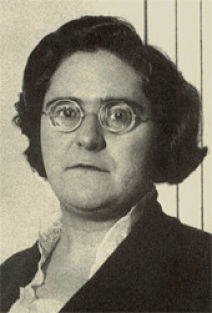
ฟราดาริกา มุนแซ็ญ

|name = ฟราดาริกา มุนแซ็ญ
|native_name = ฟราดาริกา มุนแซ็ญ อี มัญเญ
|native_name_lang = ca
|image = Federica Montseny (1936-1939).jpg
|birth_place = มาดริด สเปน
|nationality = สเปน
|death_place = ตูลูซ ฝรั่งเศส
|office = กระทรวงสาธารณสุข (ประเทศสเปน)|กระทรวงสาธารณสุขและนโยบายสังคม ()
|term_start = 4 พฤศจิกายน ค.ศ. 1936
|term_end = 17 พฤษภาคม ค.ศ. 1937
| spouse = ฌาร์มินัล อัซเกลอัส (Germinal Esgleas)
|children = บิดา อัซเกลอัส มุนแซ็ญฌาร์มินัล อัซเกลอัส มุนแซ็ญบลังกา อัซเกลอัส มุนแซ็ญ
|predecessor = ฌูแซ็ป ตูมัส อี ปิเอรา (Josep Tomàs i Piera)
|successor = เฆซุส เอร์นันเดซ โตมัส (Jesús Hernández Tomás) (สาธารณสุข) และเฌามา ไอกวาเด (Jaume Aiguader) (นโยบายสังคม)
ฟราดาริกา มุนแซ็ญ อี มัญเญ (, ; ค.ศ. 1905–1994) เป็นนักอนาธิปไตยและปัญญาชนซึ่งทำหน้าที่เป็นรัฐมนตรีสาธารณสุขและนโยบายสังคมในรัฐบาลสาธารณรัฐสเปนที่ 2 ช่วงสงครามกลางเมืองสเปน เธอเป็นที่รู้จักเป็นนักเขียนนวนิยายและความเรียง และการเป็นรัฐมนตรีหญิงคนแรก ๆ ในยุโรปตะวันตก
==ชีวประวัติ==
ฟราดาริกา มุนแซ็ญ เกิดวันที่ 12 กุมภาพันธ์ ค.ศ. 1905 ในมาดริด ประเทศสเปน เธอเป็นลูกที่รอดชีวิตคนเดียวของฌูอัน มุนแซ็ญ (Joan Montseny) กับตาแรซา มัญเญ มิราแบ็ต (Teresa Mañé Miravet) ทั้งสองเป็นครู และเป็นนักอนาธิปไตยเชื้อสายกาตาลา พวกเขาอาศัยอยู่ในมาดริด เนื่องจากพ่อของเธอถูกจำคุกและต้องลี้ภัยในเวลาต่อมาเหตุจากเหตุระเบิดขบวนแห่วันสมโภชพระคริสตวรกายในบาร์เซโลนา ค.ศ. 1896 (1896 Barcelona Corpus Christi procession bombing) ทั้งสองกลับสเปนอย่างลับ ๆ และอาศัยอยู่ในเมืองหลวง ตั้งแต่ ค.ศ. 1898 บุพการีของเธอร่วมกันทำหน้าที่บรรณาธิการวารสารรายปักษ์ชื่อ "ลาเรบิสตาบลังกา" ซึ่งเป็นหนึ่งในวารสารอนาธิปไตยฉบับที่สำคัญที่สุดในเวลานั้น ครอบครัวเธอใช้เงินเก็บเพื่อหาบ้านในเขตชานเมืองของมาดริด ผู้พัฒนาที่สร้างบ้านพวกเขาขู่ฟ้องร้องพ่อของเธอ เมื่อเขากล่าวหาว่าผู้พัฒนาขโมยเงินจากคนจนที่จ่ายค่าบ้านที่ไม่ถูกสร้างเสียที ทำให้ครอบครัวต้องย้ายออกและใช้เวลาหลายปีหลังจากนั้นในการย้ายที่อยู่ตลอดเวลา และเอาชีวิตรอดด้วยการเขียนและการเพาะปลูกเป็นครั้งคราว ในวัยเด็กของมุนแซ็ญ หน่วยพิทักษ์​พลเรือน​ (ประเทศสเปน)|หน่วยพิทักษ์​พลเรือน​ () มักมาเยี่ยมบ้านครอบครัวเธอเพื่อค้นหาพ่อของเธอ เธอถ่วงเวลาให้พวกเขาเข้ามาช้าที่สุดเพื่อให้เวลาพ่อเธอซ่อนตัว
มุนแซ็ญได้รับการศึกษาที่บ้านจากบุพการีของเธอ หลังจากที่เธอมีทักษะอ่านเขียนแล้ว แม่ของเธอใช้วิธีการสอนแบบพิพัฒนาการนิยมทางการศึกษา|พิพัฒนาการเพื่อเสริมสร้างความอยากรู้อยากเห็นของลูกเธอ ทำให้มุนแซ็ญสามารถอ่านเนื้อหาที่หลากหลายเพื่อส่งเสริมให้เธอไล่ตามความสนใจทางปัญญาของตัวเอง มุนแซ็ญได้รู้จักกับทั้งวรรณกรรมและทฤษฎีทางสังคมและการเมือง เธอยังกล่าวว่าการเติบโตในสิ่งแวดล้อมชนบทได้มีส่วนในพัฒนาการทางปัญญาของเธอ ตลอดชั่วชีวิตเธอ เธอจะกลับไปหาธรรมชาติเมื่อต้องจัดการกับปัญหาทางสังคม เธอมีลูกสามคนกับฌาร์มินัล อัซเกลอัส
==การทำงาน==
File:MITING CNT MONTJUÏC.jpg|thumb|ฟราดาริกา มุนแซ็ญ กล่าวคำปราศรัยที่งานประชุมครั้งประวัติศาสตร์ของสมาพันธ์แรงงานแห่งชาติ (ประเทศสเปน)|สมาพันธ์แรงงานแห่งชาติ () ในบาร์เซโลนา ค.ศ. 1977 เป็นครั้งแรกหลังจาก 36 ปีของสเปนภายใต้การนำของฟรังโก
File:Jardin_Federica_Montseny_Paris.jpg|thumb|สวนสาธารณะฟราดาริกา มุนแซ็ญ ในปารีส
ในช่วงสงครามกลางเมืองสเปน มุนแซ็ญสนับสนุนรัฐบาลสาธารณรัฐ เธอต่อต้านการใช้ความรุนแรงในอาณาเขตของสาธารณรัฐโดยกล่าวว่าเป็น "ความกระหายเลือดที่ก่อนหน้านี้นึกไม่ออกเลยว่าจะเกิดจากมนุษย์สุจริต" ในเดือนพฤศจิกายน ค.ศ. 1936 ฟรันซิสโก ลาร์โก กาบาเยโร (Francisco Largo Caballero) แต่งตั้งมุนแซ็ญเป็นรัฐมนตรีกระทรวงสาธารณสุข การกระทำครั้งนี้ทำให้เธอได้กลายเป็นผู้หญิงคนแรกในประวัติศาสตร์สเปนที่ได้เป็นรัฐมนตรีในคณะรัฐมนตรี
===ลี้ภัย===
ในช่วงปลายคริสต์ทศวรรษ 1930 เธอและผู้นิยมสาธารณรัฐคนอื่นย้ายไปยังเมืองตูลูซ และกลับมาสเปนใน ค.ศ. 1977 หลังฟรันซิสโก ฟรังโก|ฟรังโกเสียชีวิต ต่อมาเธอเสียชีวิตวันที่ 14 มกราคม ค.ศ. 1994 สิริอายุ 88 ปี
==มรดก==
ถนน สวนสาธารณะ และโรงเรียนหลายแห่งในสเปน โดยเฉพาะแคว้นกาตาลุญญา และในเมืองเช่นปารีส ตั้งชื่อตามเพื่อรำลึกถึงเธอ
==งาน==
===นวนิยาย===
* "Horas trágicas" (1920)
* "Amor de un día" (1920)
* "Ana María" (1920)
* "El amor nuevo" (1920)
* "El juego del amor y de la vida" (1920)
* "La mujer que huía del amor" (1920)
* "La vida que empieza" (1920)
* "Los caminos del mundo" (1920)
* "María Magda" (1920)
* "Maternidad" (1920)
* "Vampiresa" (1920)
* "Florecimiento" (1925)
* "La victoria" (1925)
* "Vida nueva" (1925)
* "¿Cuál de las tres?" (1925)
* "Los hijos de la calle" (1926)
* "El otro amor" (1926)
* "La última primavera" (1926)
* "Resurrección" (1926)
* "El hijo de Clara" (1927)
* "La hija del verdugo" (1927)
* "El rescate de la cautiva" (1927)
* "El amor errante" (1927)
* "La ruta iluminada" (1928)
* "El último amor" (1928)
* "Frente al amor" (1929)
* "Sol en las cimas" (1929)
* "El sueño de una noche de verano" (1929)
* "La infinita sed" (1930)
* "Sonata patética" (1930)
* "Pasionaria" (1930)
* "Tú eres la vida" (1930)
* "El ocaso de los dioses" (1930)
* "Aurora roja" (1931)
* "Cara a la vida" (1931)
* "El amor que pasa" (1931)
* "Nocturno de amor" (1931)
* "Una mujer y dos hombres" (1932)
* "Amor en venta" (1934)
* "Nada más que una mujer" (1935)
* "Vidas sombrías" (1935)
* "Tres vidas de mujer" (1937)
* "La indomable" (1938)
* "Una vida" (1940)
* "Amor sin mañana"
* "La rebelión de los siervos"
* "La sombra del pasado"
* "Martirio"
* "Nuestra Señora del Paralelo"
* "Sinfonía apasionada"
* "Una historia triste"
===งานอื่น ๆ===
* La mujer, problema del hombre (1932)
* Heroínas (1935)
* Buenaventura Durruti (1936)
* In Memoriam of Comrade Durruti (1936)
* La voz de la F.A.I. (1936)
* El anarquismo militante y la realidad española (1937)
* La incorporación de las masas populares a la historia: la Commune, primera revolución consciente (1937)
* Anselmo Lorenzo (1938)
* Cien días de la vida de una mujer (1949)
* Jaque a Franco (1949)
* Mujeres en la cárcel (1949)
* El problema de los sexos: matrimonio, unión libre y amor sin convivencia (1950)
* Pasión y muerte de los españoles en Francia (1950)
* María Silva: la libertaria (1951)
* El Éxodo: pasión y muerte de españoles en el exilio (1969)
* Problemas del anarquismo español (1971)
* Crónicas de CNT: 1960-1961 (1974)
* Qué es el anarquismo (1974)
* El éxodo anarquista (1977)
* Cuatro mujeres (1978)
* Seis años de mi vida (1978)
* Mis primeros cuarenta años (1987)
==อ้างอิง==
===บรรณานุกรม===
*
*
==อ่านเพิ่ม==
*
*
*
*
*
*
==แหล่งข้อมูลอื่น==
* งานและชีวประวัติของฟราดาริกา มุนแซ็ญ
* Centre Federica Montseny
* การเก็บรวบรวมขนาดใหญ่ของโปสเตอร์อนาธิปไตยจากสงครามกลางเมืองสเปน (กดปุ่ม Buscar)
หมวดหมู่:บุคคลที่เกิดในปี พ.ศ. 2448
หมวดหมู่:บุคคลที่เสียชีวิตในปี พ.ศ. 2537
หมวดหมู่:นักเขียนความเรียงในศตวรรษที่ 20
หมวดหมู่:นักเขียนนวนิยายชาวสเปนในคริสต์ศตวรรษที่ 20
หมวดหมู่:นักคตินิยมสิทธิสตรีแบบอนาธิปไตย
หมวดหมู่:นักการเมืองกาตาลา
หมวดหมู่:บุคคลจากมาดริด
หมวดหมู่:นักเขียนความเรียงชาวสเปน
หมวดหมู่:ชาวกาตาลา